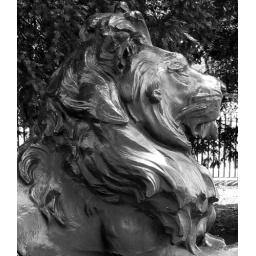
Lion profile in black and white